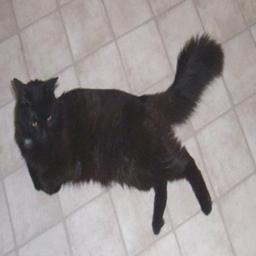
Animal: cats